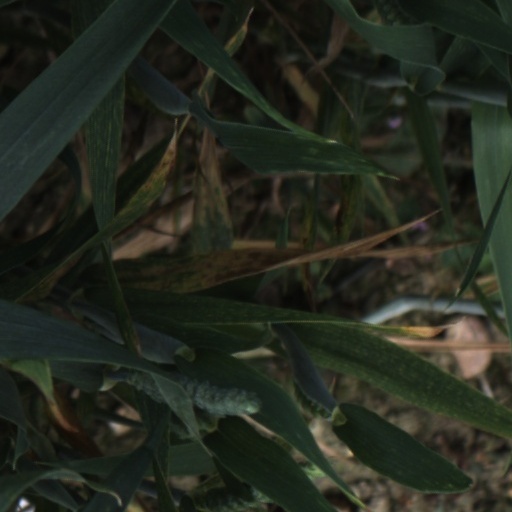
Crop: wheat